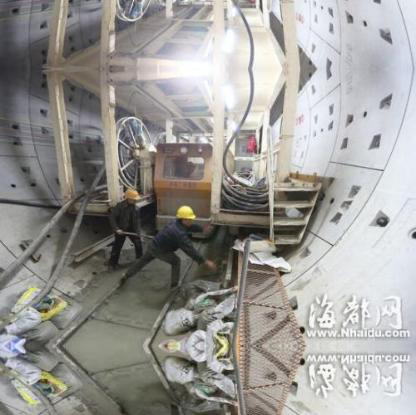
Objects in the image:
label: helmet
label: helmet
label: person
label: person